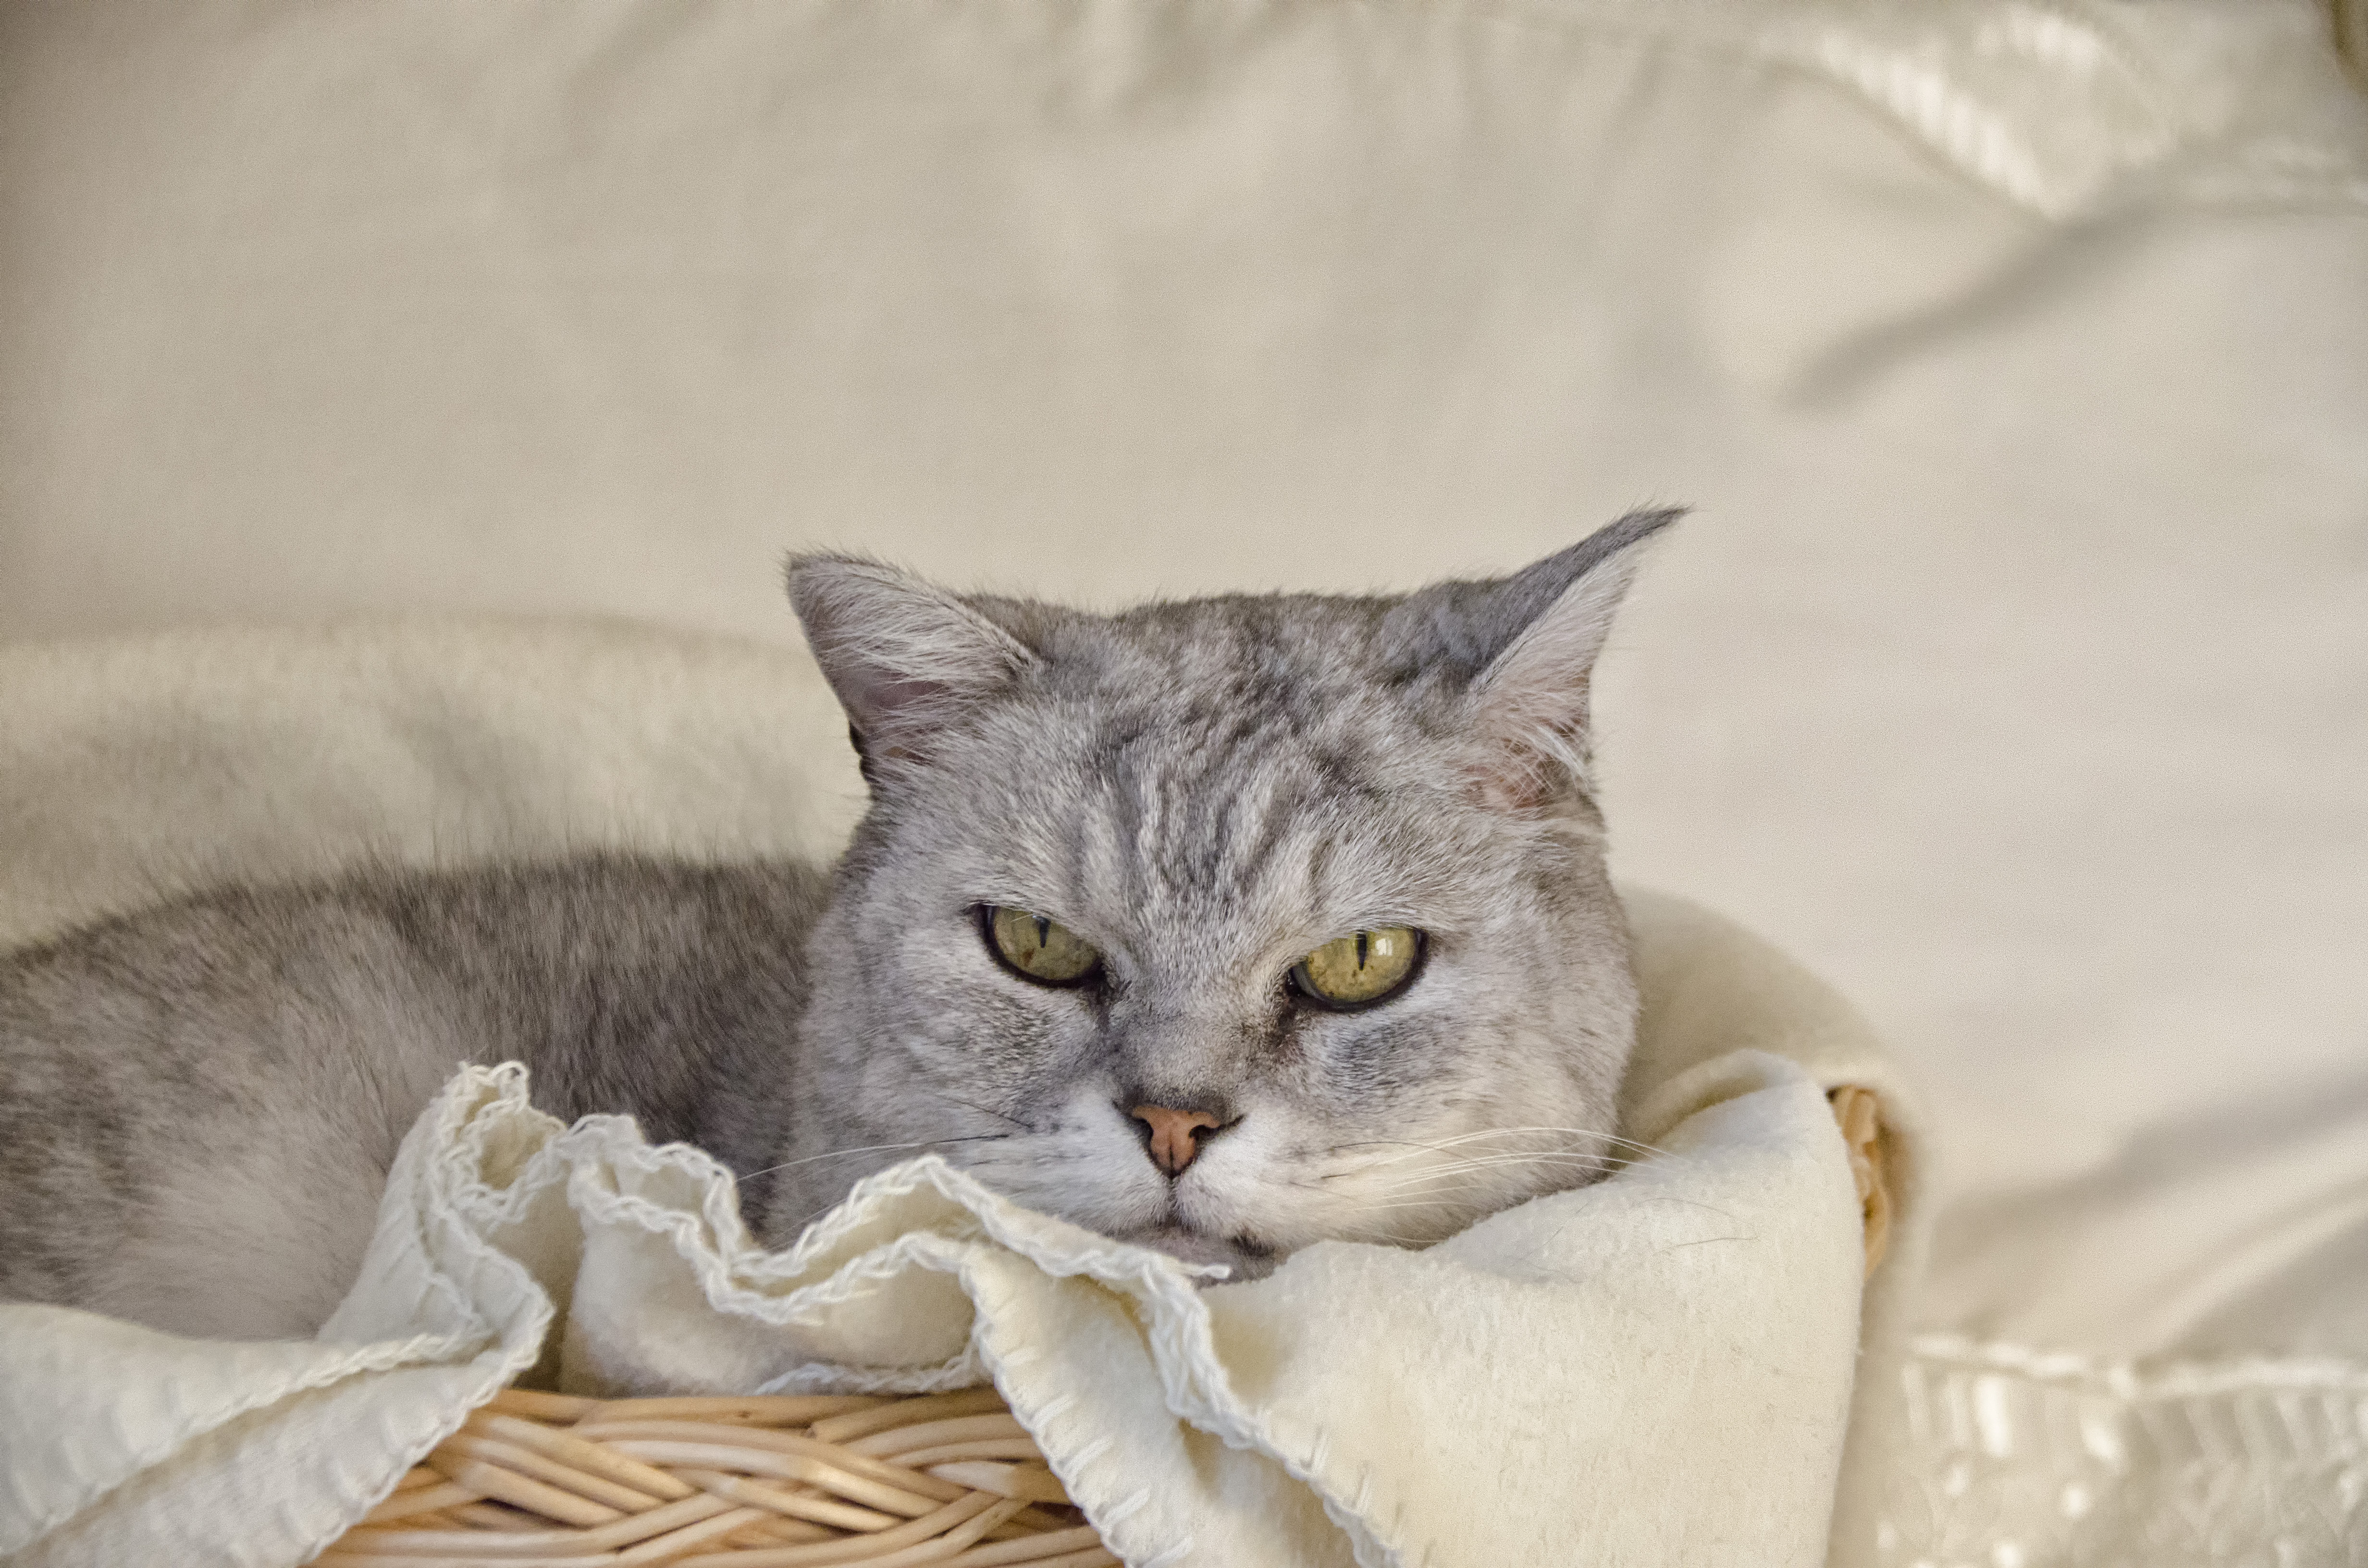
kitten, cat, mammal, whiskers, canada, vertebrate, chat, quebec, sherbrooke, british shorthair, small to medium sized cats, cat like mammal